Timber circle

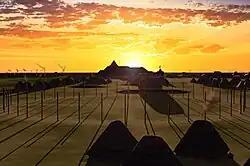
Artist's conception of Woodhenge III, Cahokia, at sunrise circa 1000 CE

Postholes from a number of timber circles have been found during excavations of Adena culture causewayed ring ditch sites in the Bluegrass region of Kentucky and adjacent regions of Ohio and West Virginia. A notable example was found by archaeologist William S. Webb during the excavations of the Mount Horeb Site 1 in Fayette County, Kentucky in 1939. Webb discovered a circle of "paired-posts" inside of the embankment ring and ditch. The circle was made up of sixty two "paired" post sets and eight single posts.